Alissa Jordaan

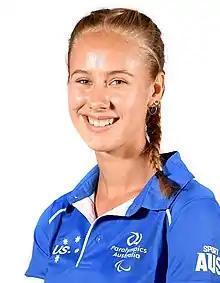
Alissa Jordaan in 2019

Alissa Jordaan (born 30 June 2003) is an Australian Paralympic athlete. She represented Australia at the 2020 Summer Paralympics.